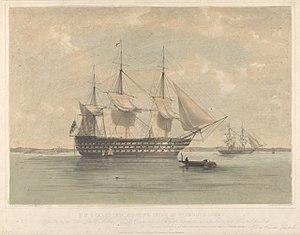
La classe Caledonia est une classe de vaisseau de ligne de 1ᵉʳ rang armés de 120 canons, conçue pour la Royal Navy par Sir William Rule. Elle comprend 9 navires répartis en deux sous-classes. Un dixième navire aurait dû être construit mais il est modifié et lancé sous le nom de HMS Queen en 1839.
Le HMS Caledonia est un vaisseau de ligne de la classe Caledonia de la Royal Navy, armé de 120 canons.